Labyrinth of Egypt

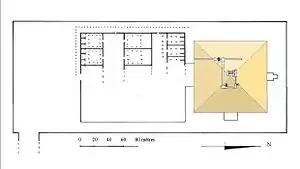
A reconstruction of the Labyrinth of Egypt's western portion ("center"). The structure itself was formerly located at the foot of the Pyramid of Amenemhat III at Hawara ("right").

The Labyrinth of Egypt was built at Hawara by Amenemhat III, who ruled 1800 BC as the sixth pharaoh of the Twelfth Dynasty. Karl Richard Lepsius also discovered cartouches bearing the name of Amenemhat's daughter, Sobekneferu, suggesting that she made additions to the complex's decorations during her reign as king of Egypt.